Sky position (RA, Dec in degrees): 181.529, 5.142
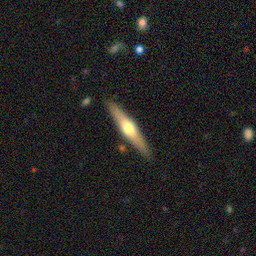
Galaxy morphology: Edge-on Galaxies with Bulge